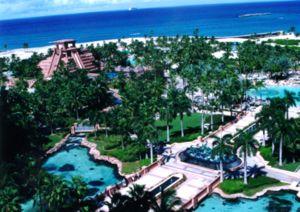
Resort est un terme anglais utilisé par des entreprises internationales pour désigner, le plus souvent dans leur raison sociale, les villages de vacances ou les stations de tourisme qu'elles exploitent, c'est-à-dire généralement un complexe de loisirs ou un parc de loisirs dotés d'un ensemble hôtelier.